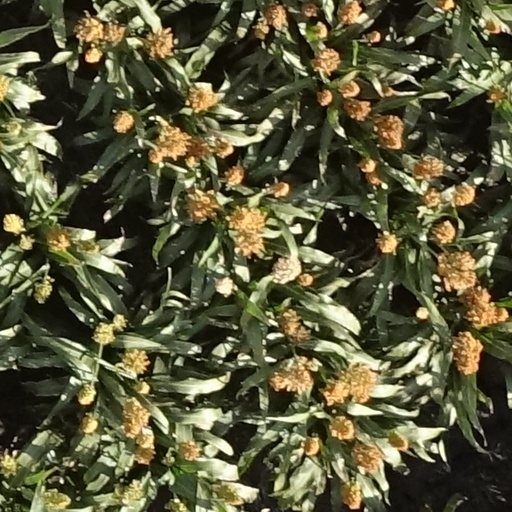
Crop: sorghum